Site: brandenburg
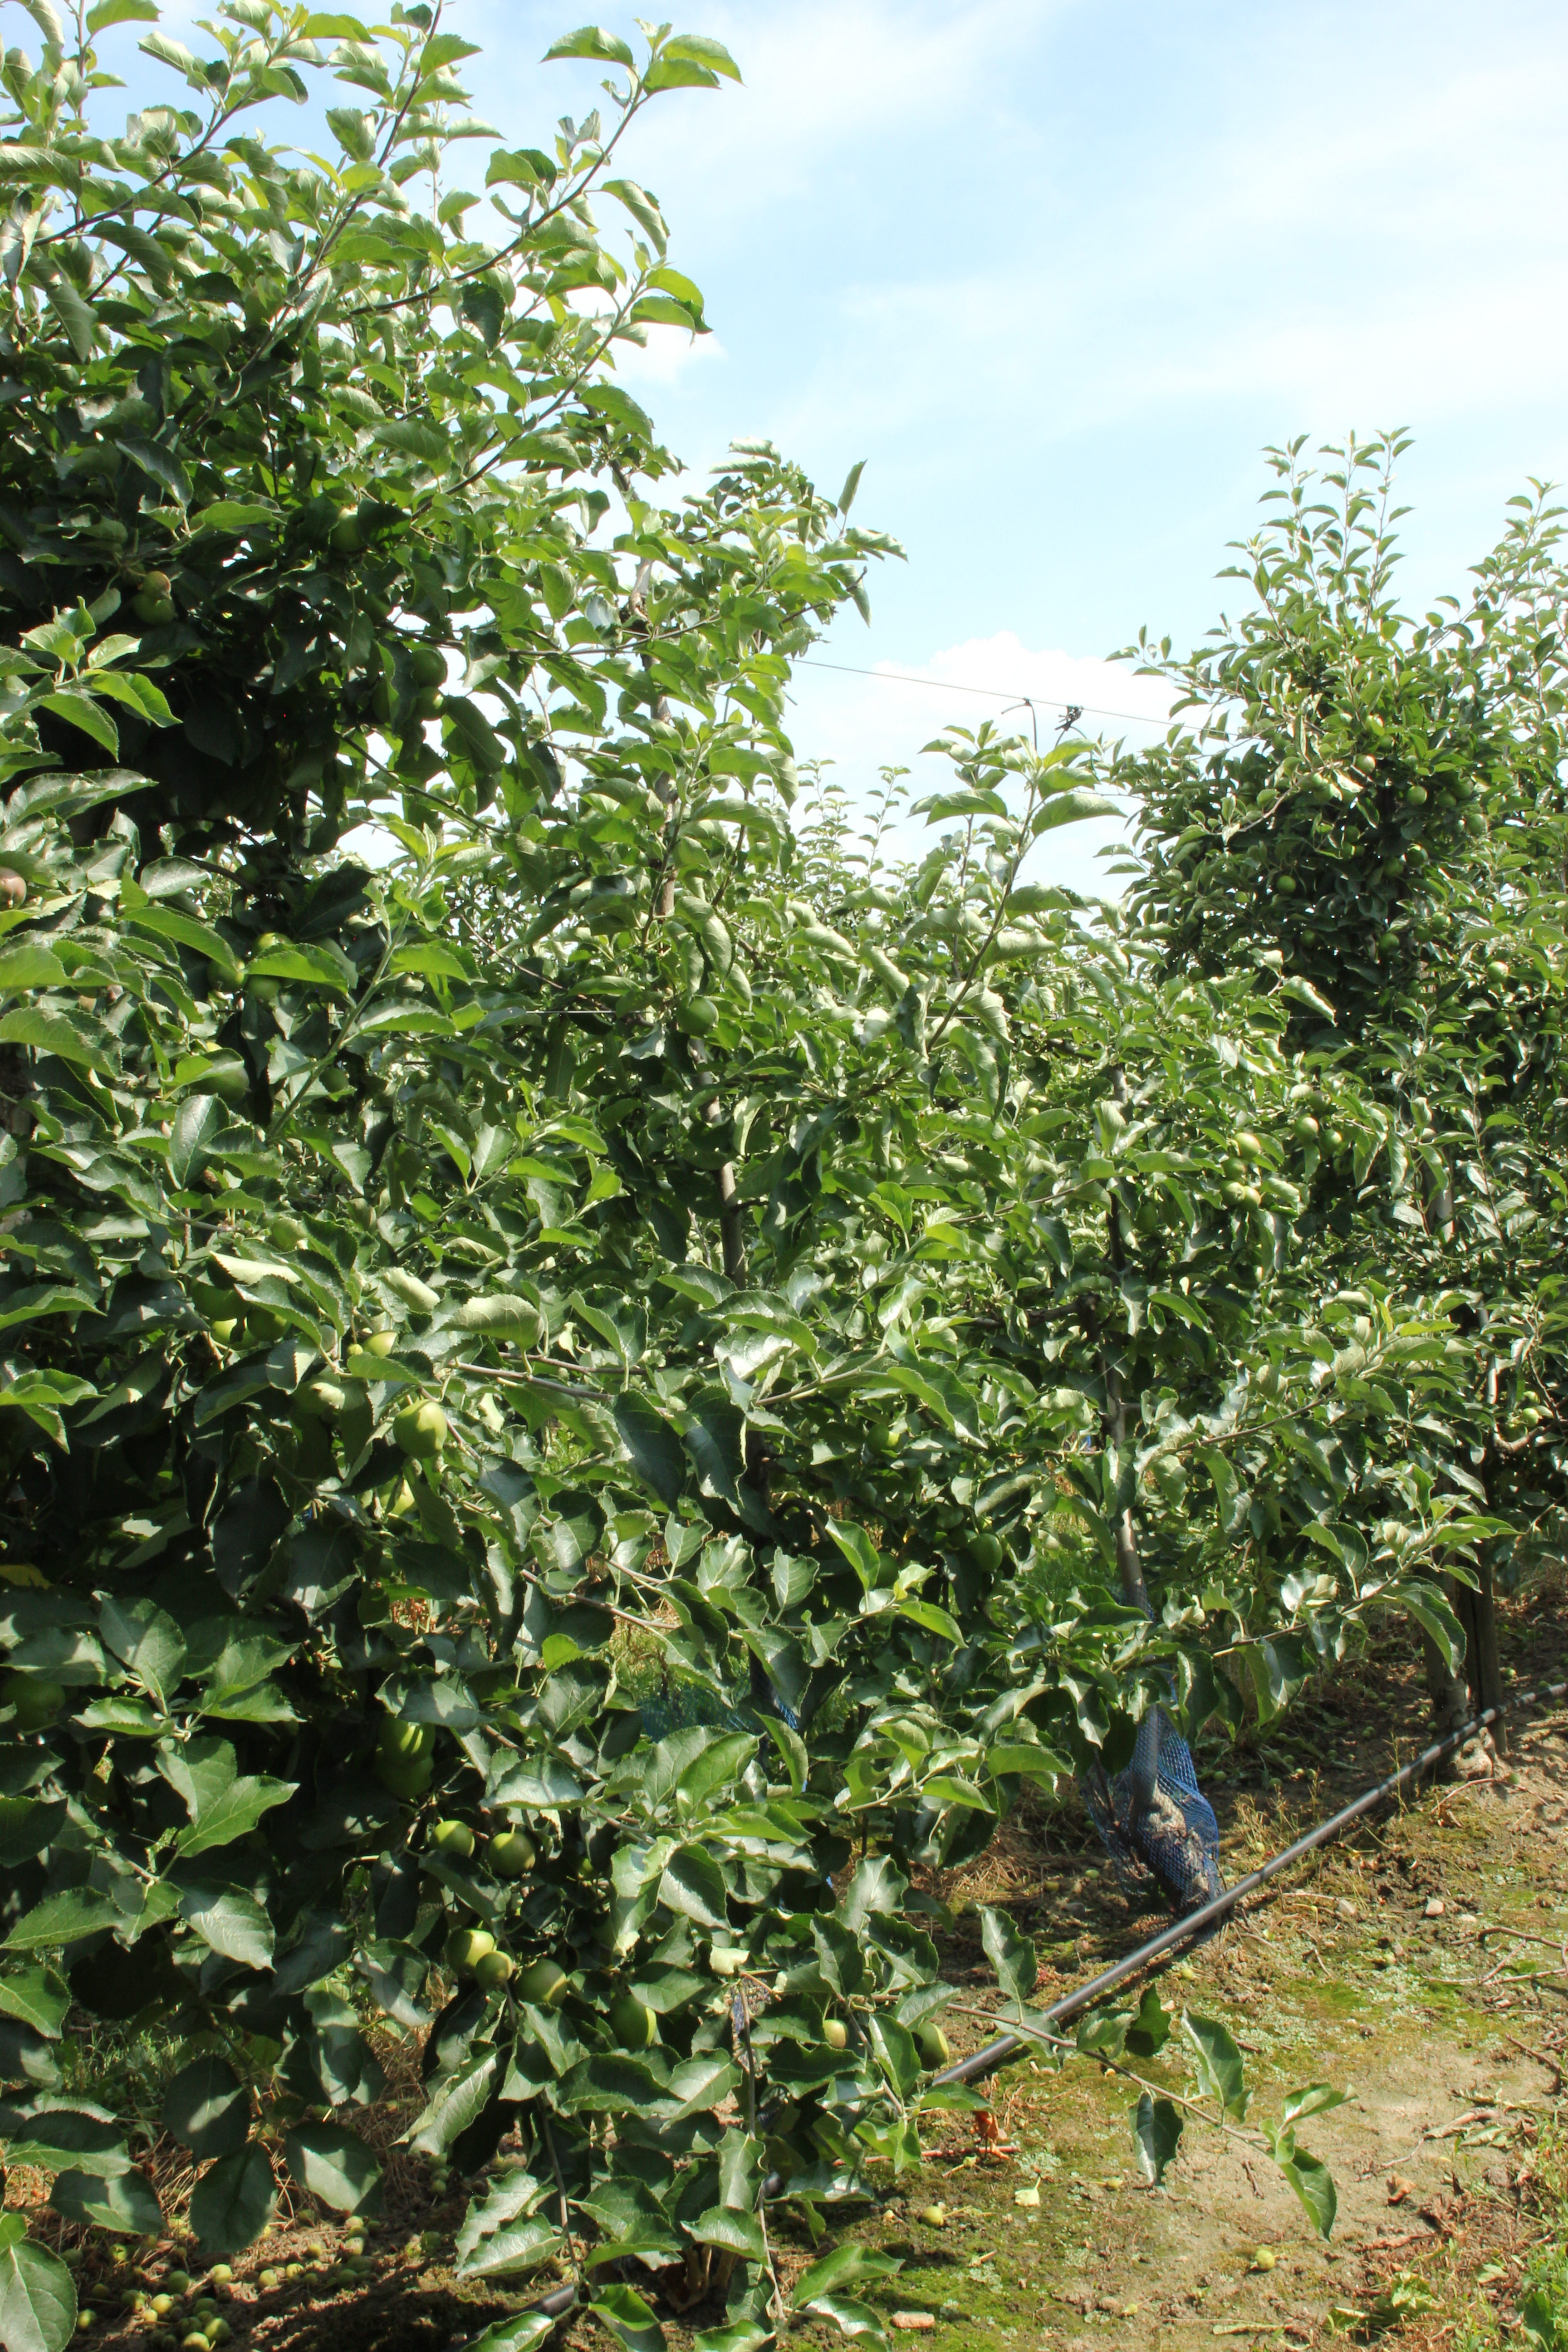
Growth stage (BBCH 74): Development of fruit